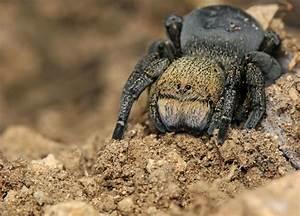
Label: spider